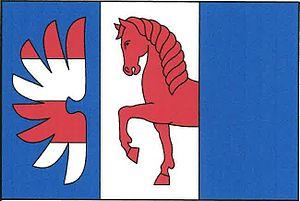
Kuňovice est une commune du district de Benešov, dans la région de Bohême-Centrale, en République tchèque. Sa population s'élevait à 94 habitants en 2020.